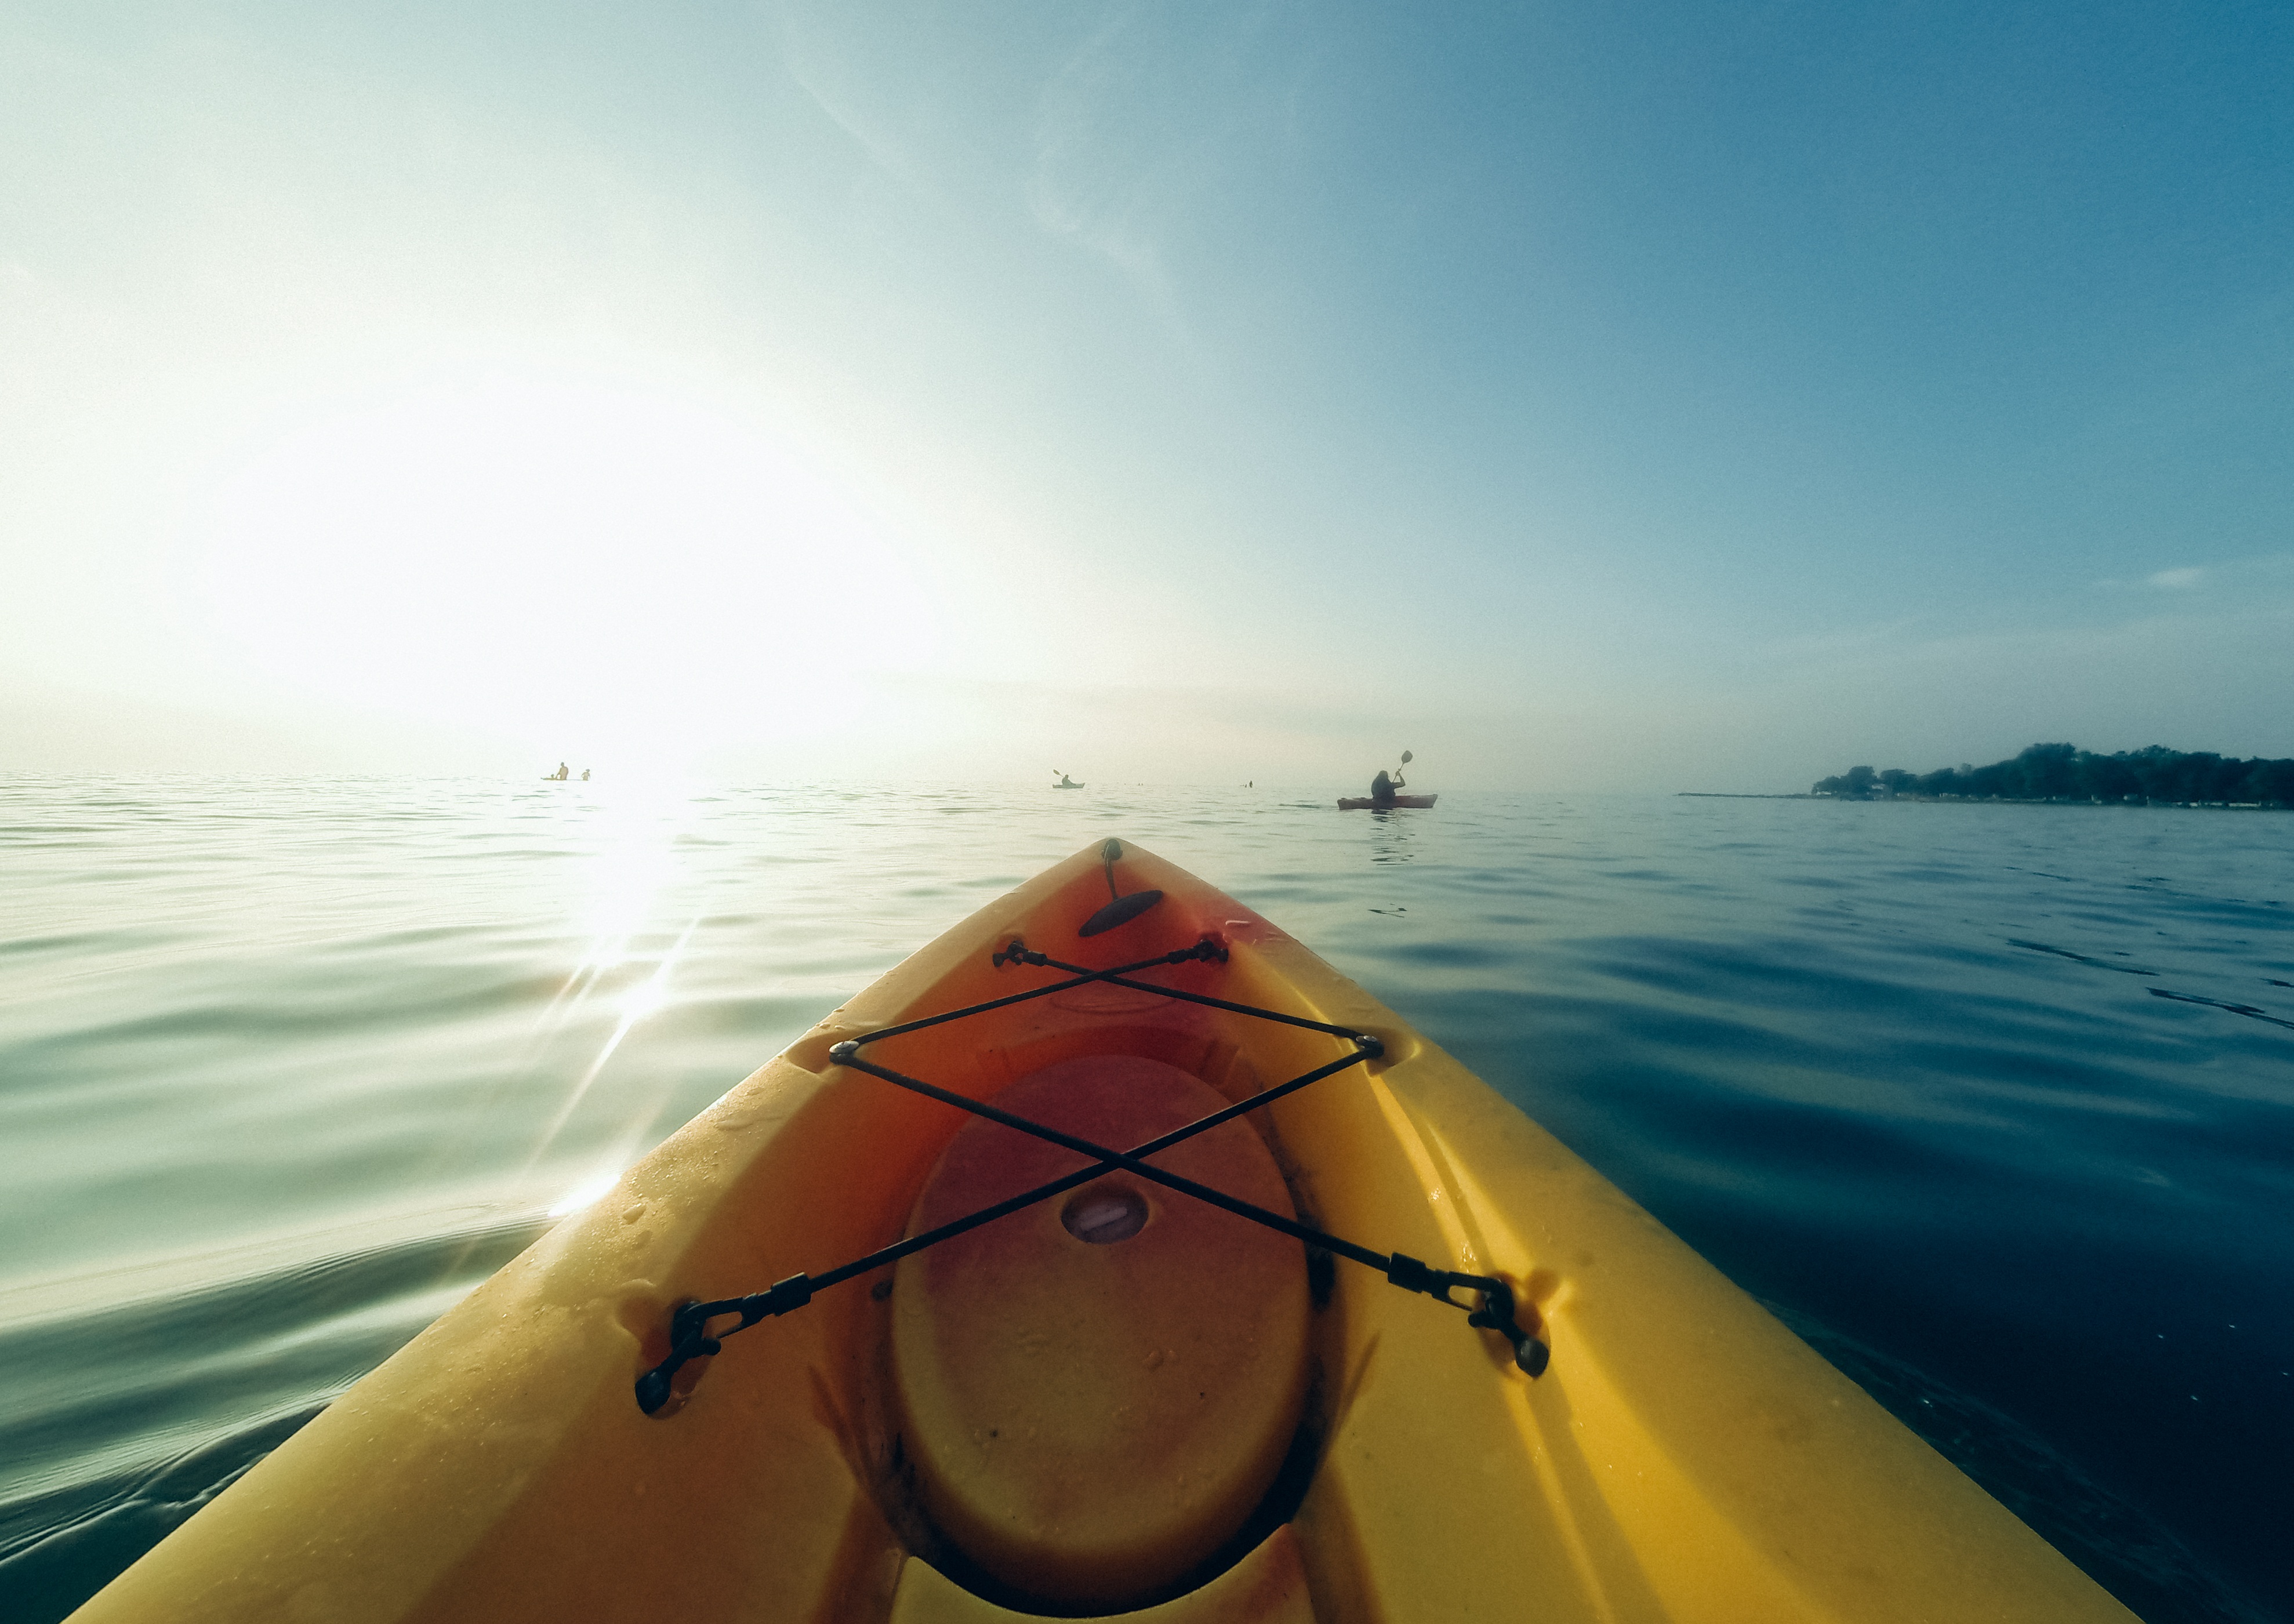
work, sea, water, nature, outdoor, ocean, sport, boat, row, wave, adventure, wet, alone, tide, summer, vacation, travel, explore, canoe, young, paddle, vehicle, equipment, tropical, training, extreme, lifestyle, leisure, kayak, thailand, hipster, activity, sports equipment, sunny, sports, boating, paddling, exploring, discover, kayaking, watercraft, rowing, active, canoeing, recreational, sea kayak, surfing equipment and supplies, watercraft rowing